History of Tokyo

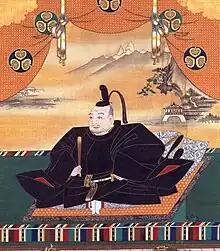
Tokugawa Ieyasu, who made Edo the capital of Japan

Edo Castle began construction in 1457 at the modern Imperial Palace's East Garden. It was west of the Edo village, at the Chiyoda peasant village. The castle was in a strategic spot, as it was defensible and near the multiple rivers' estuaries. Boats could anchor near the castle. The Chiyoda peasants were moved away for construction. At the time, the castle was more of a square camp with "earthen embankments" featuring landscaping projects, fences, a few buildings, and wells. Shrines and temples were built nearby, and the dock turned into a center for Chinese goods. The name Chiyoda was later given to an area in Tokyo's center.